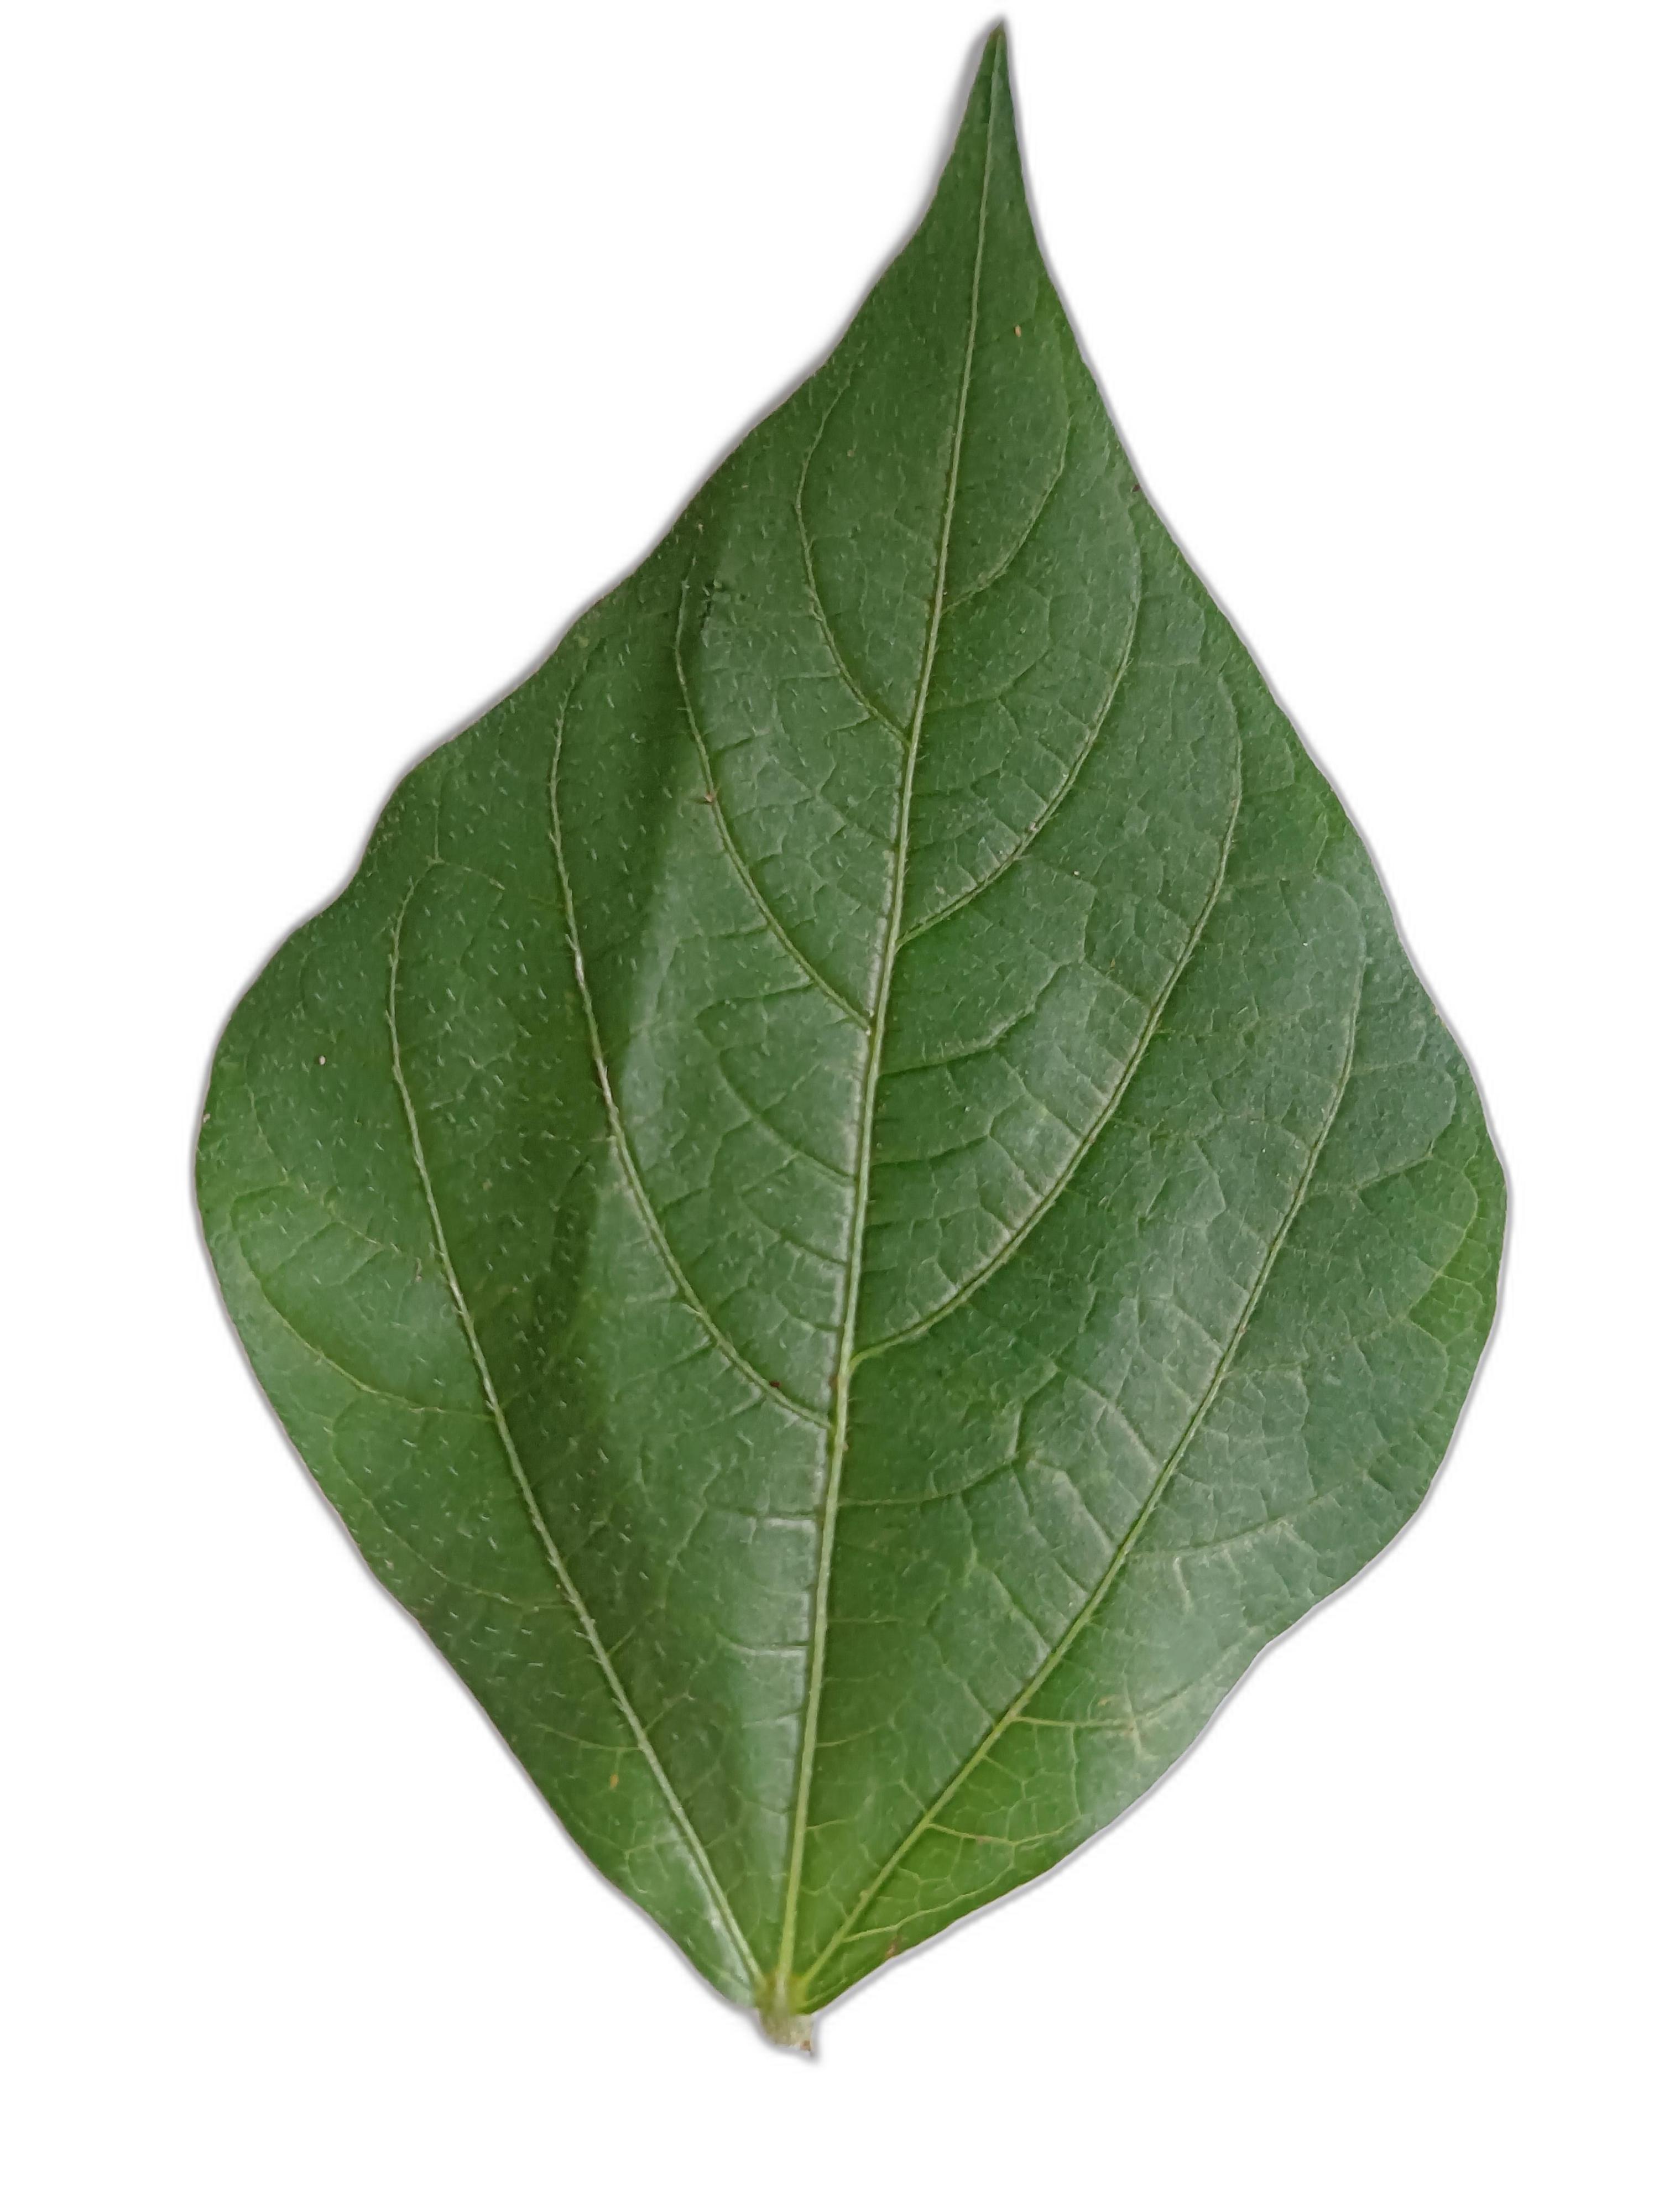
Label: Healthy